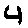
Label: 4